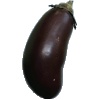
Label: Eggplant 1